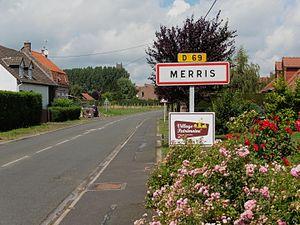
Panneau de la ville de Merris, Nord.- (Nord-Pas-de-Calais).- France.
Merris est une commune française située dans le département du Nord, en région Hauts-de-France.